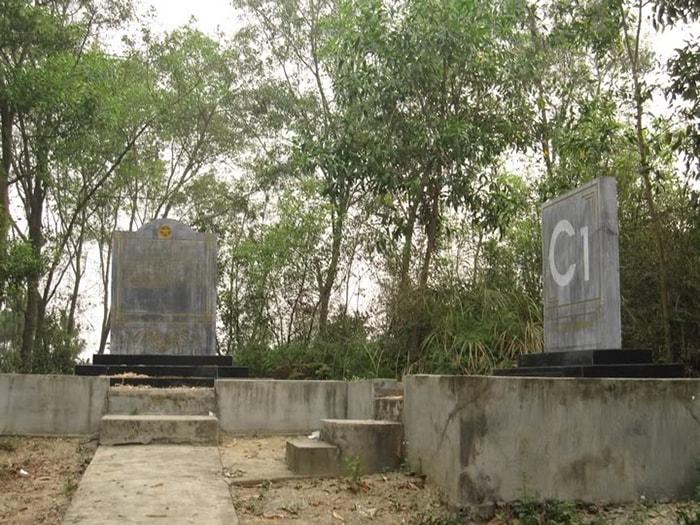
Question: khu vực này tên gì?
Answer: khu vực c1